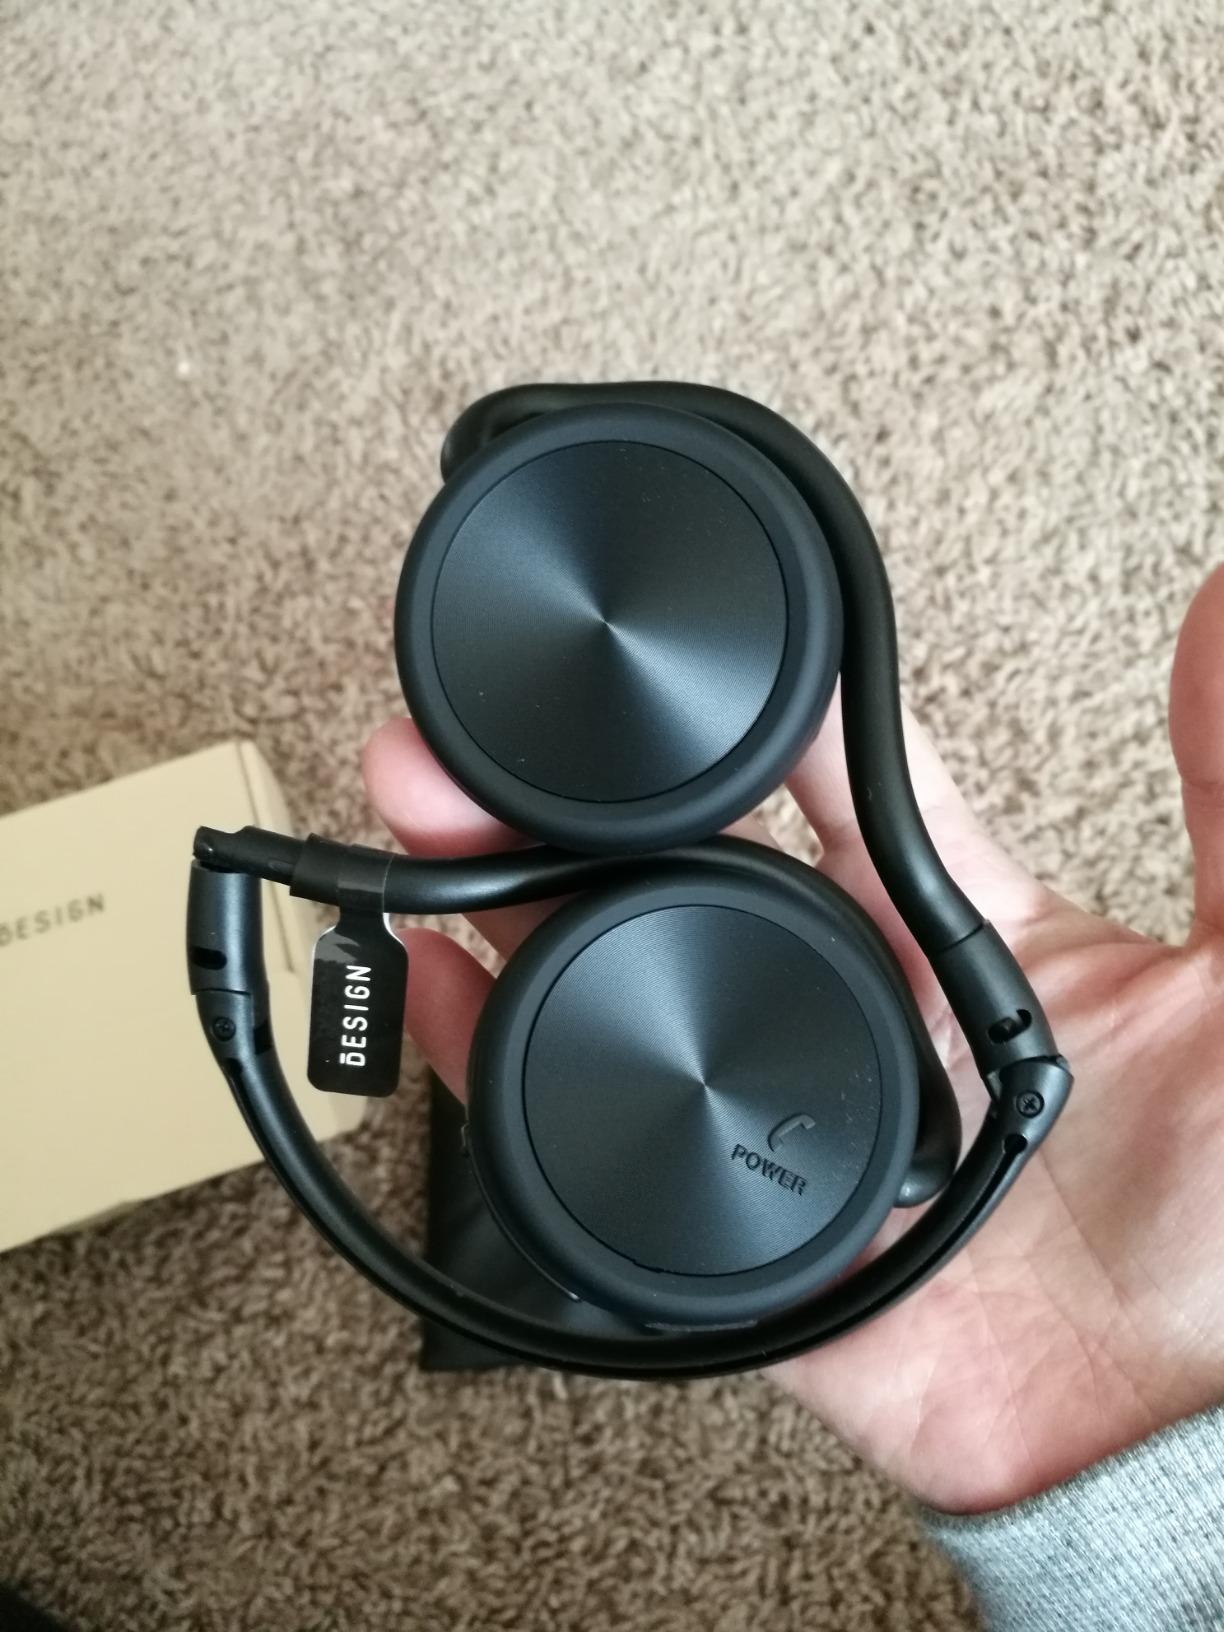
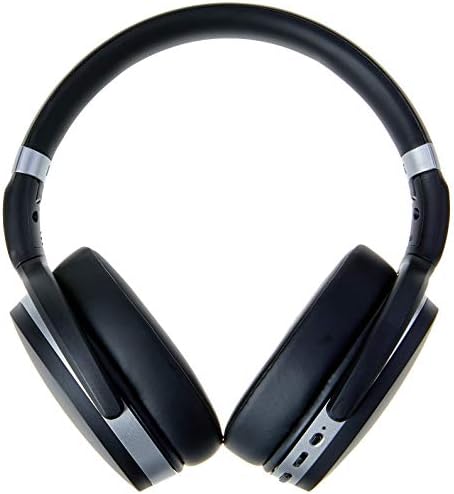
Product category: headphones
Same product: no